Dunloy railway station

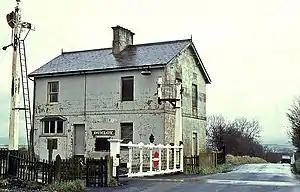
The remains of Dunloy station photographed on 17 March 1982

Dunloy railway station served the village of Dunloy in County Antrim, Northern Ireland.